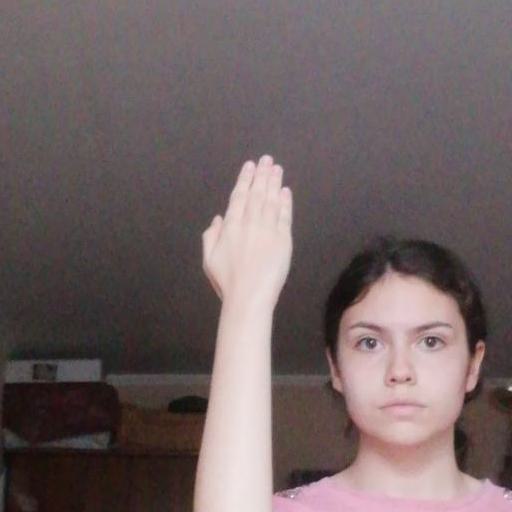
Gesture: stop_inverted